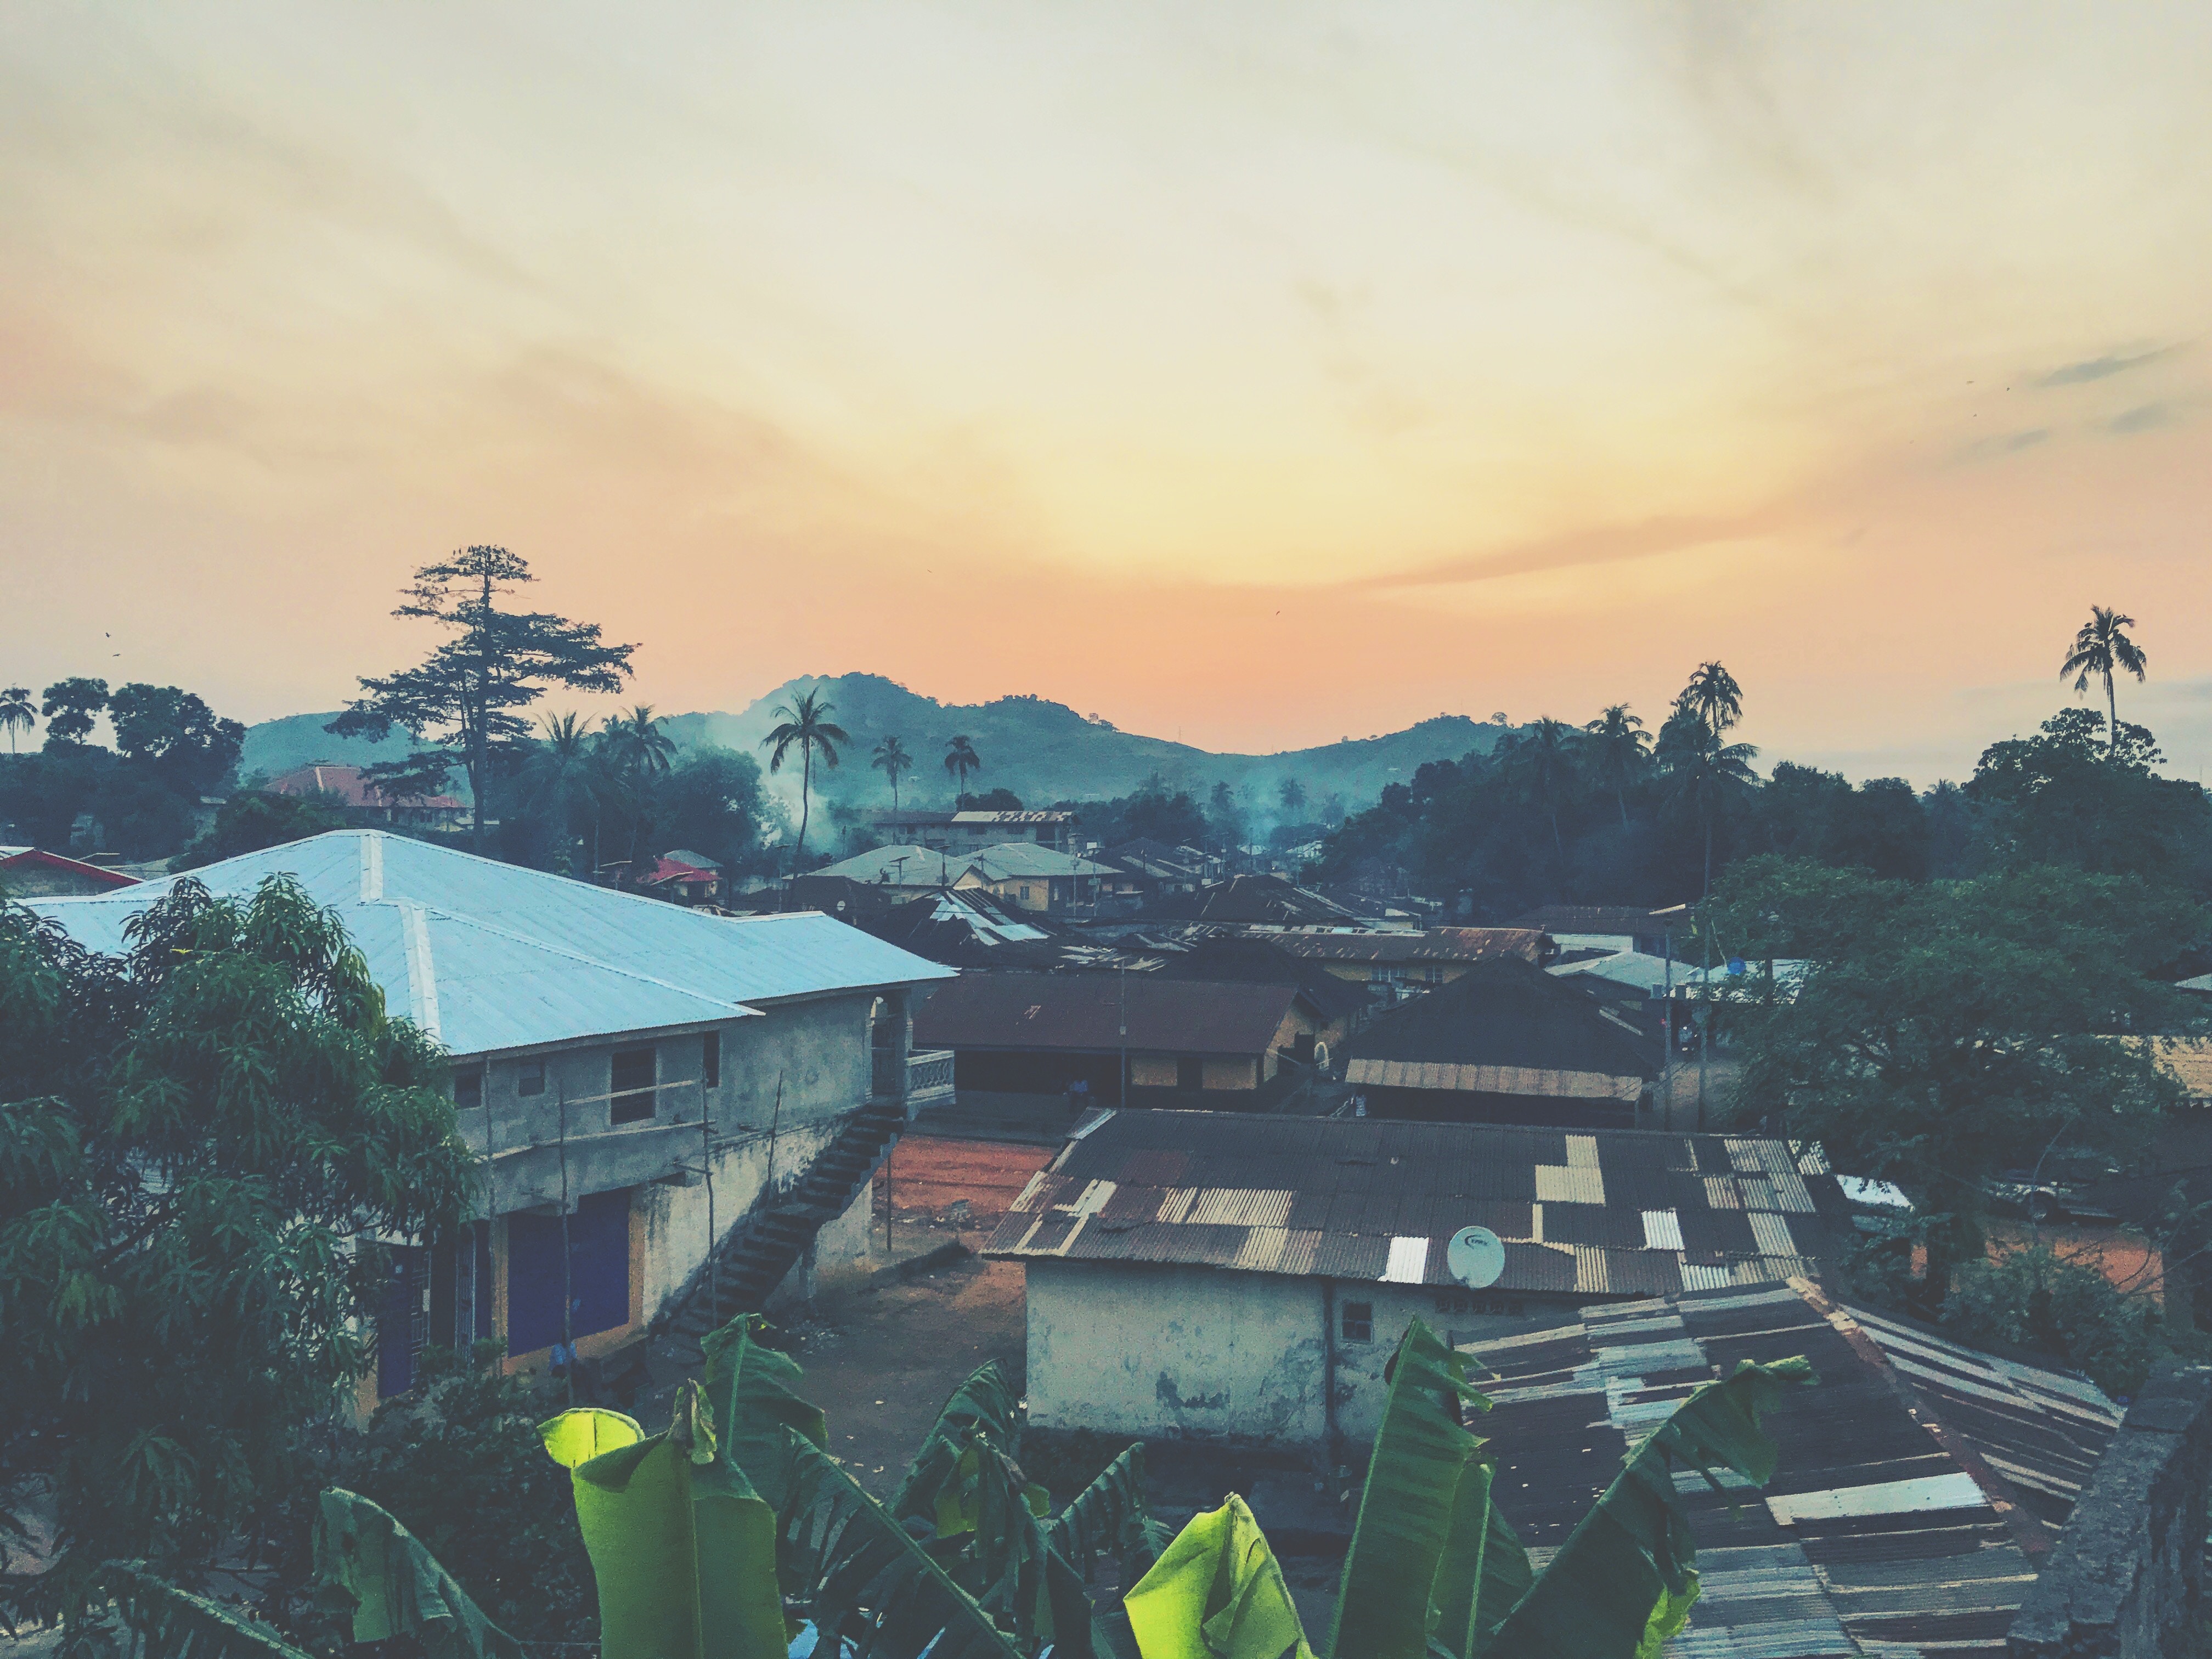
landscape, mountain, cloud, sky, sunrise, sunset, sunlight, morning, hill, dawn, mountain range, cityscape, dusk, evening, alps, rural area, atmospheric phenomenon, mountainous landforms